Question: Please indicate a possible affordance area of baseball bat that can be used for holding
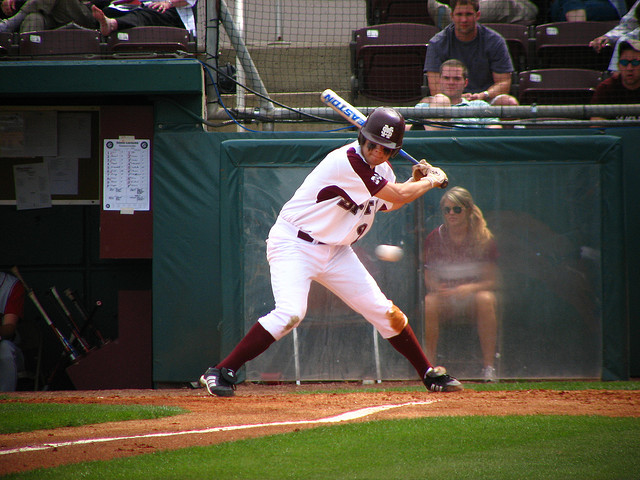
Answer: [405.789, 151.579, 459.474, 190.526]